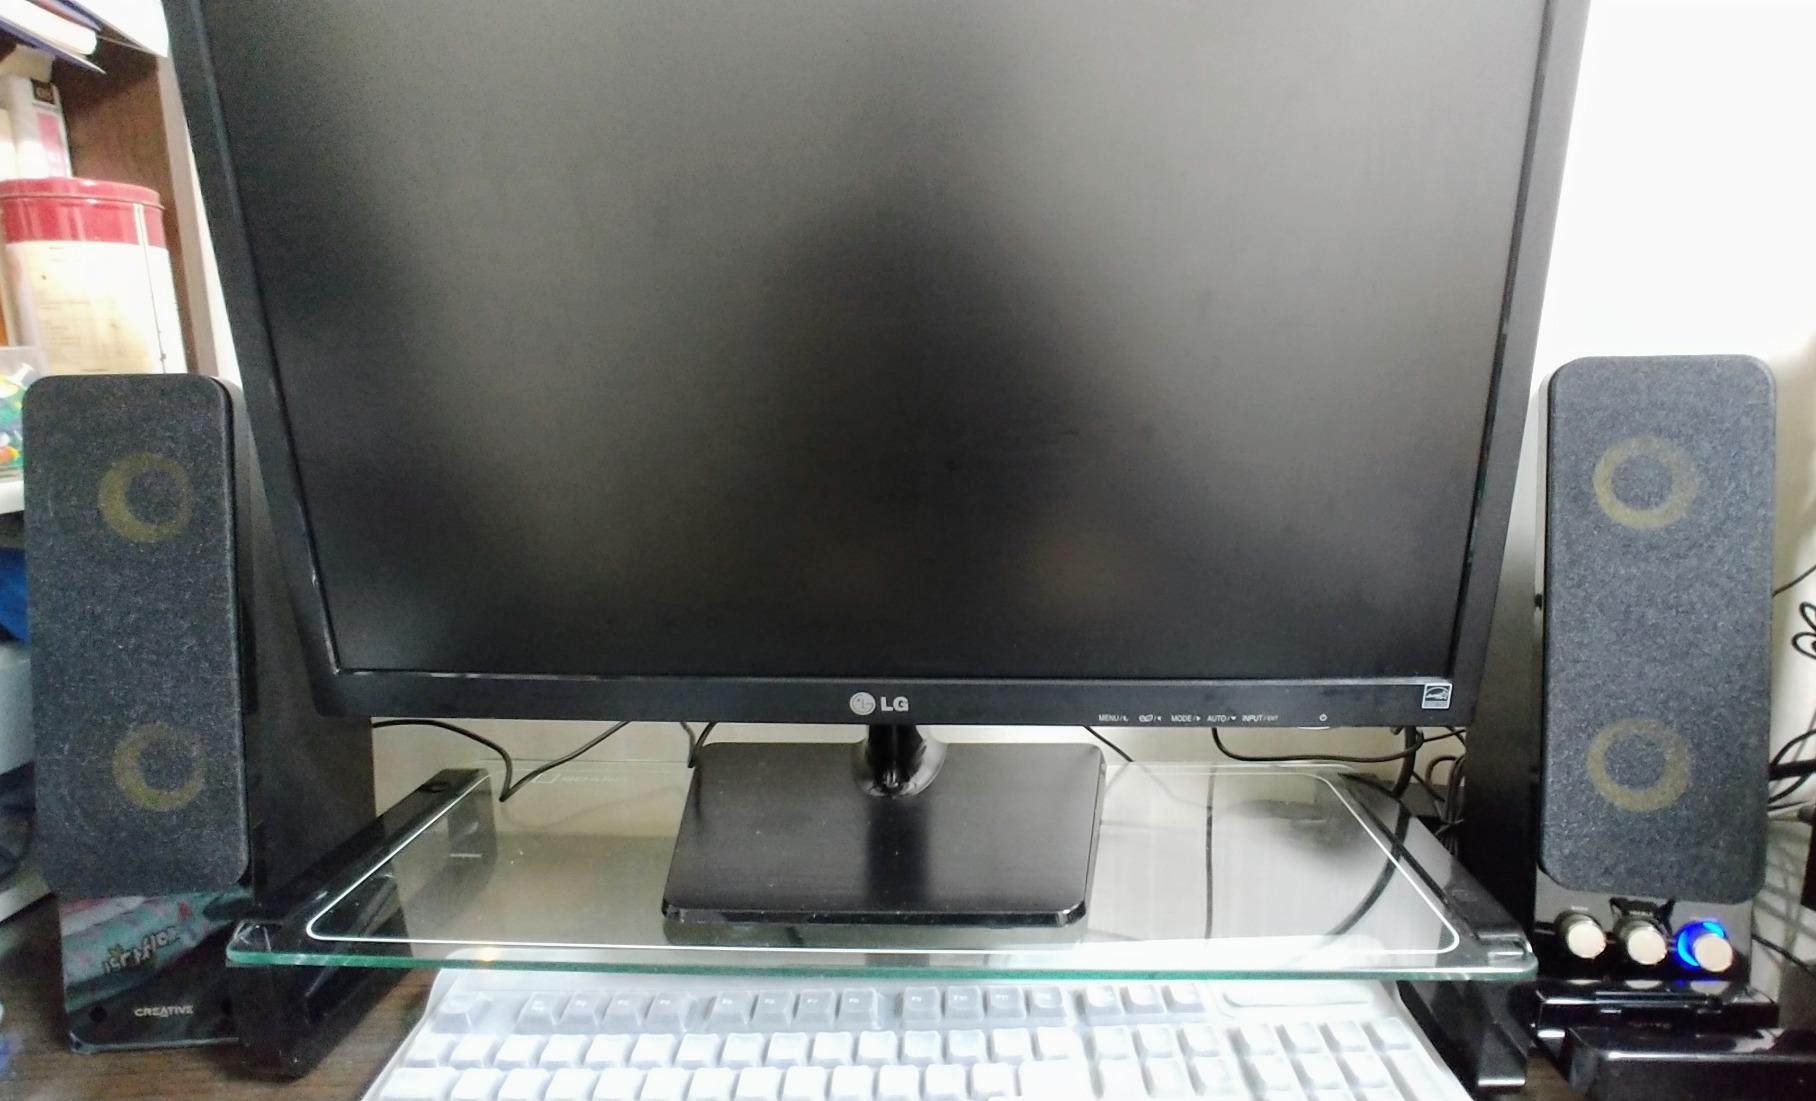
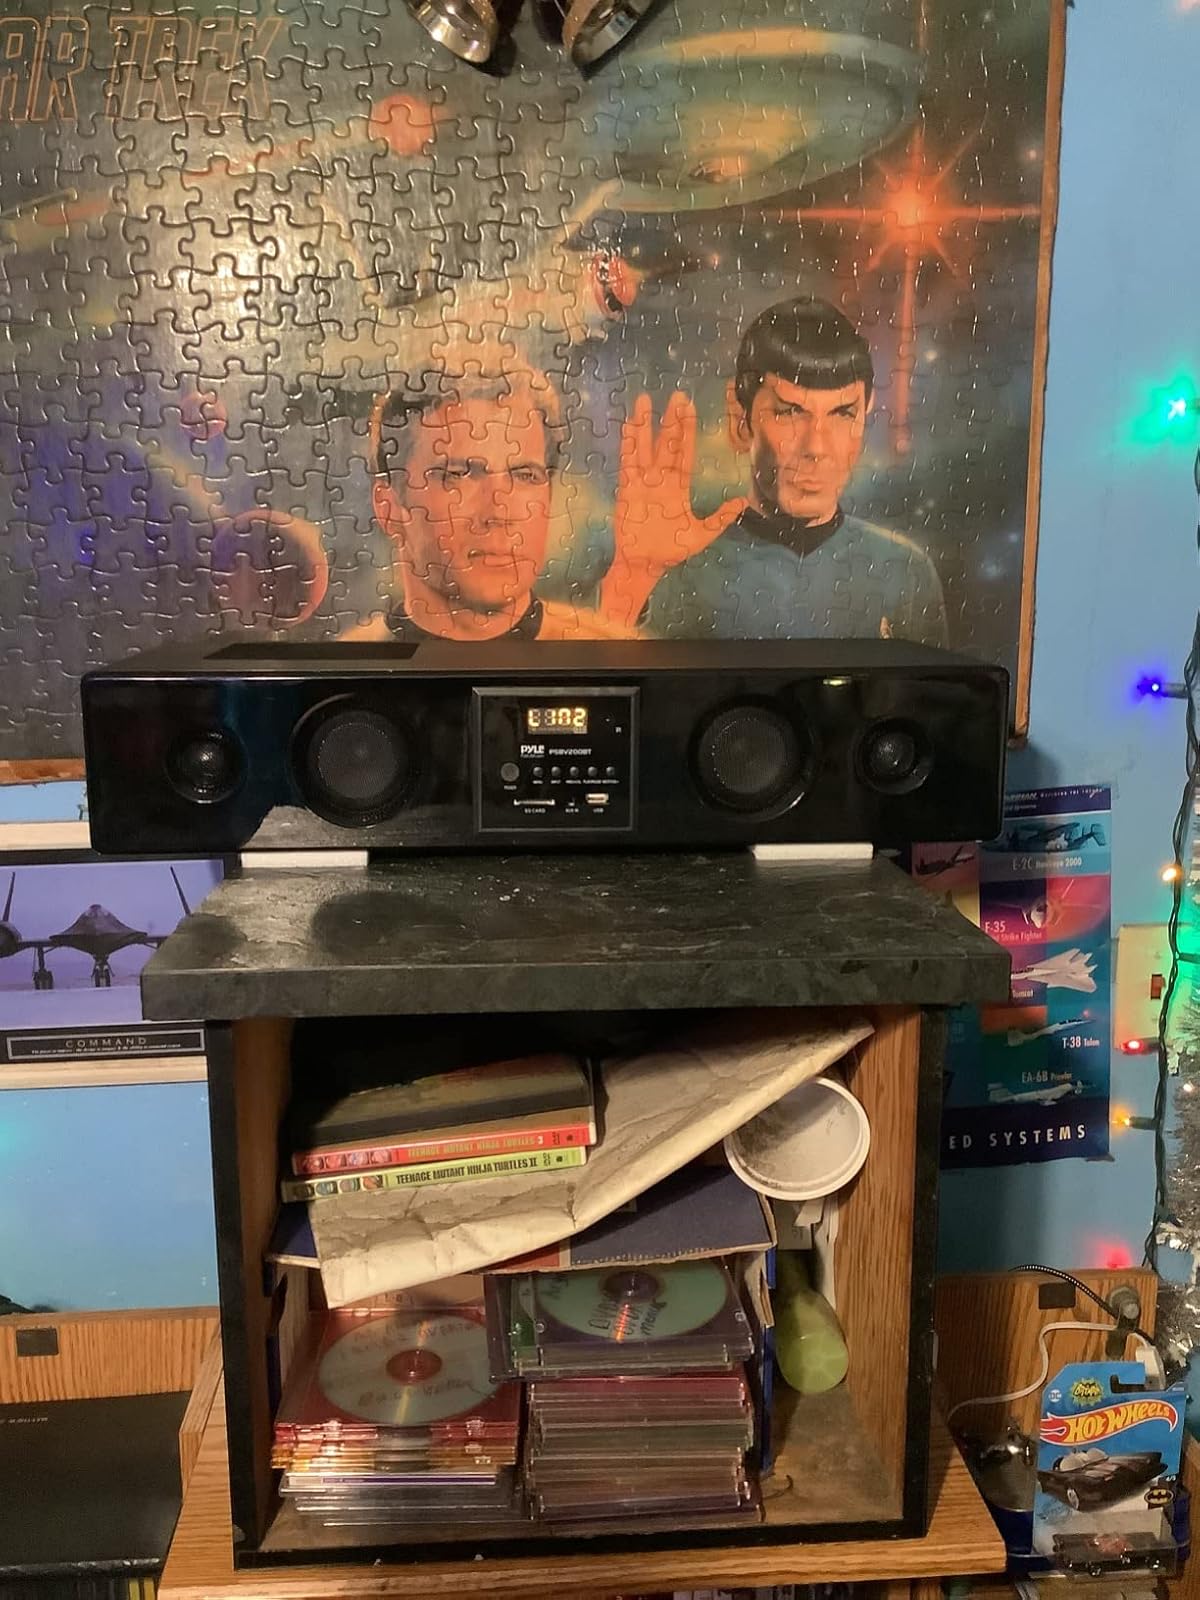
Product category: speaker
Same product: no